Trillium Cup

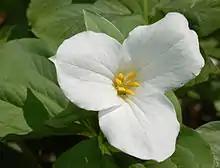
A white trillium ("Trillium grandiflorum"), the provincial flower of Ontario and the state wildflower of Ohio

In 2020 and 2021, COVID-19 travel restrictions imposed by the Canadian Government forced Toronto to play rivalry matches in Pratt & Whitney Stadium in Connecticut in 2020 followed by Orlando SC's Exploria Stadium in Orlando, Florida in 2021 where Toronto played home matches in these stadiums as the home team. This marked the first time that the rivalry matches were played on neutral ground. In 2020, Toronto won their only meeting in 2020 with Columbus 3–1 in September 2020. The next year Toronto won the first leg of the rivalry match in 2021 with a score of 2–0. Columbus Crew would later win the second leg of the rivalry in 2021 on the last rivalry match to be taken place at the Historic Crew Stadium before the Columbus Crew moves to Lower.com Field in July 2021. Columbus won the match 2–1.